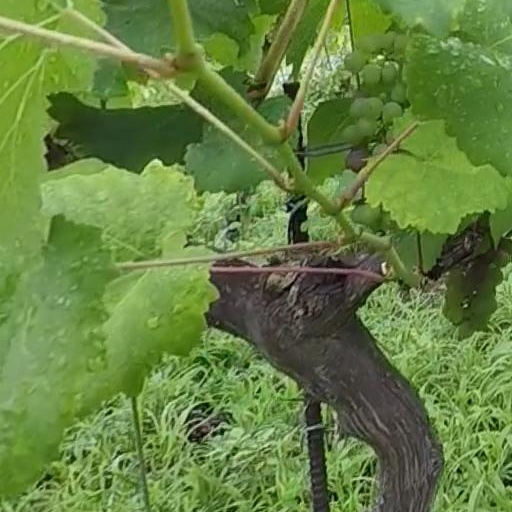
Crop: grape